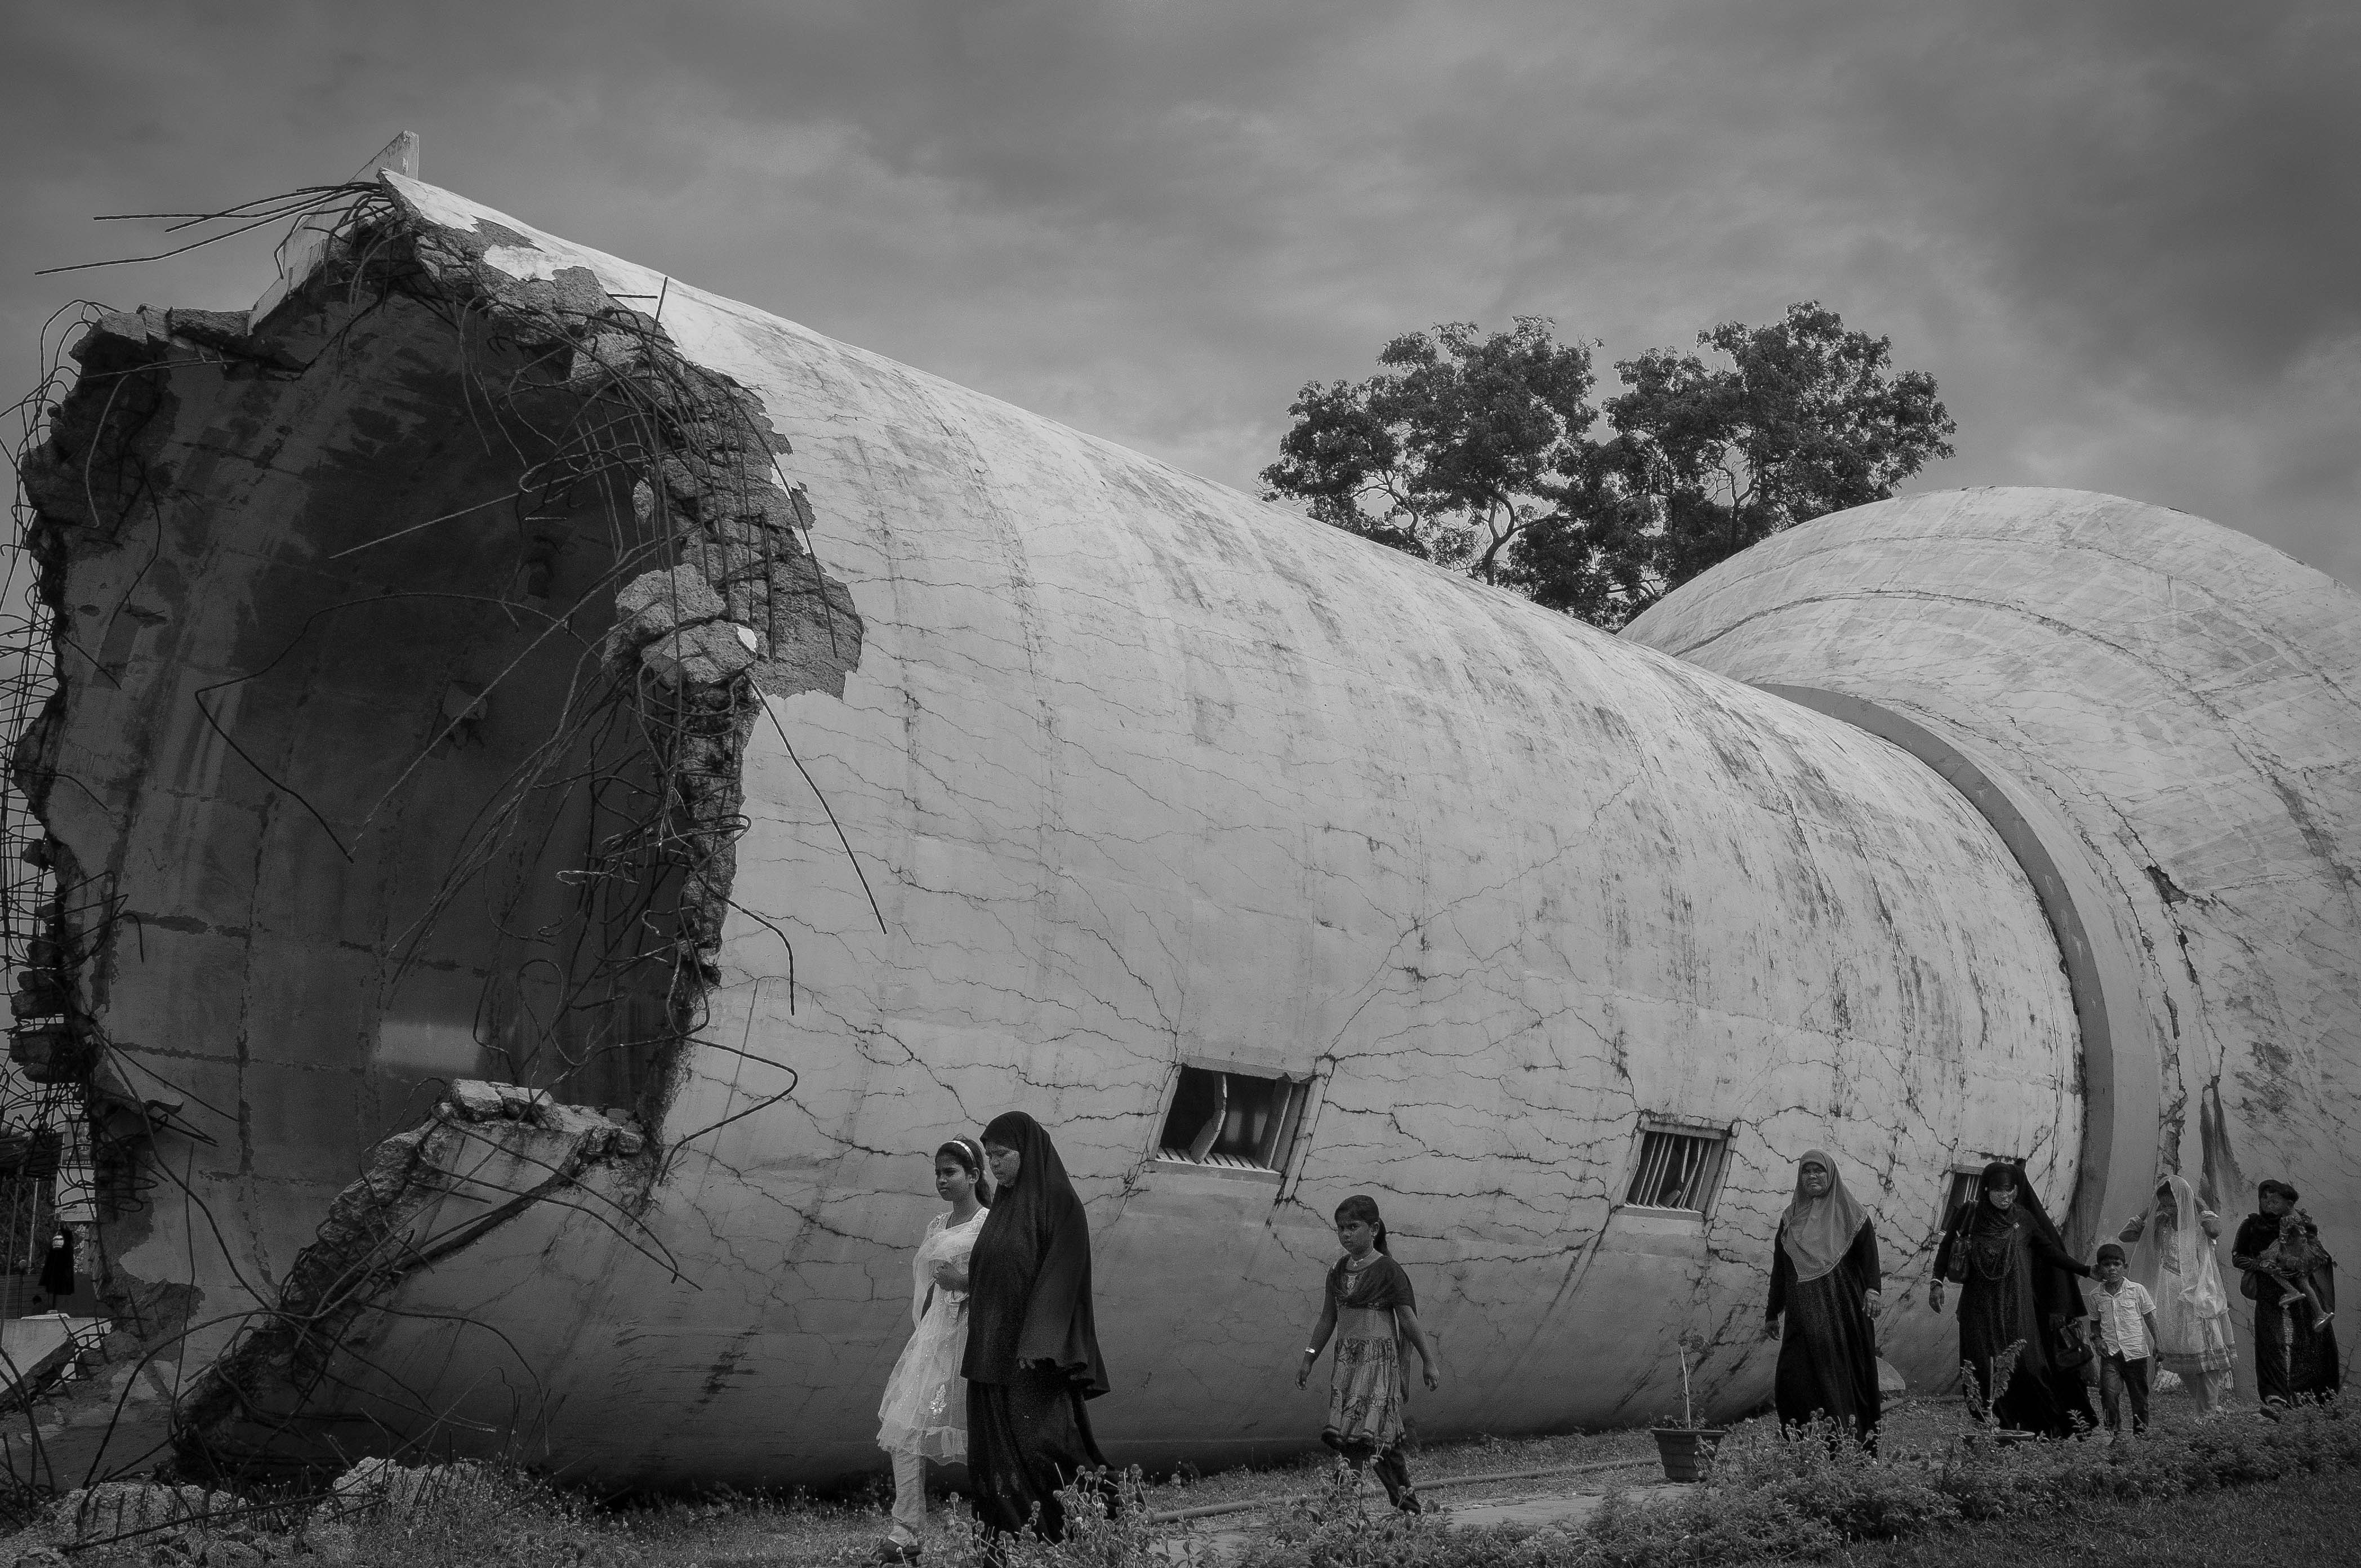
rock, snow, winter, black and white, white, photography, wall, black, monochrome, temple, ruins, history, monochrome photography, ancient history